Set-top box

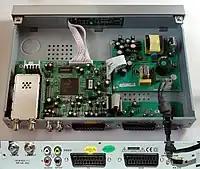
A consumer Palcom DSL-350 satellite-receiver; the IF demodulation tuner is on the bottom left, and a Fujitsu MPEG decoder CPU is in the center of the board. The power supply is on the right.

A set-top box (STB), also known as a cable box, receiver, or simply box, and historically television decoder or a converter, is an information appliance device that generally contains a TV tuner input and displays output to a television set, turning the source signal into content in a form that can then be displayed on the television screen or other display device. It is designed to be placed alongside or "on top" (hence the name) of a television set.